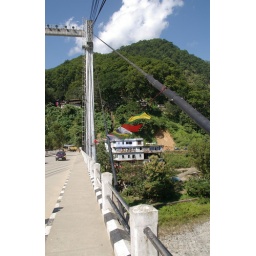
Suspension bridge over Rangit river